MaineToday Media

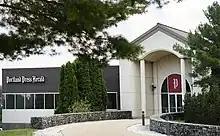
The building at 295 Gannett

On 17 March 2008, the Times Company announced that it was looking to sell Blethen Maine Newspapers. On 15 June 2009, MaineToday Media was formed with the sale finalization of the Blethen papers; the new company was headed by Maine native Richard L. Connor, publisher of the "Times Leader" in Wilkes-Barre, Pennsylvania. As part of the sale, members of the Portland Newspaper Guild took a 10 percent pay cut in exchange for 15 percent ownership in the company. Their buildings at 385 and 390 Congress Street (part of the Press Herald Building complex) were sold in 2009, and the company established a headquarters at One City Center in downtown Portland in 2010. The former building at 390 became a hotel.